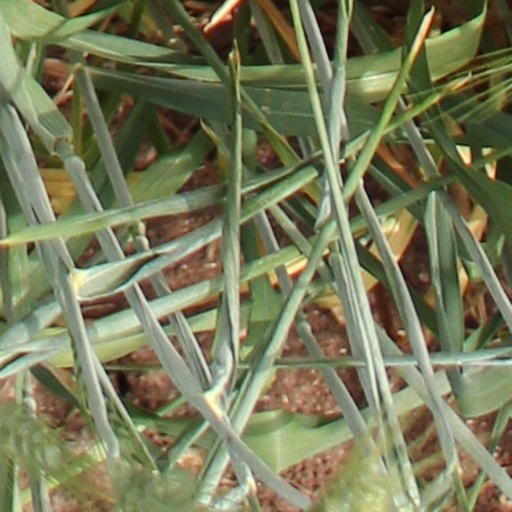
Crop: wheat